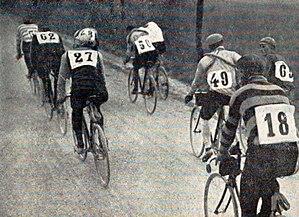
Tour de France 1906, le peloton près d'Albert.